Ivan Medvedev

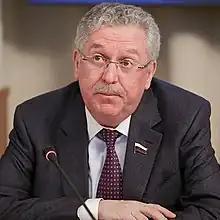

Ivan Vladimirovich Medevedev (born on 10 February 1955), is a Russian politician and energy economist, who is a former member of parliament, a deputy of the State Duma of the 7th convocation, a member of the United Russia faction, and member of the State Duma Energy Committee.